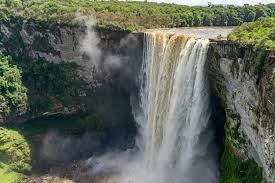
Landmark: Angel Falls